Okushiri Island

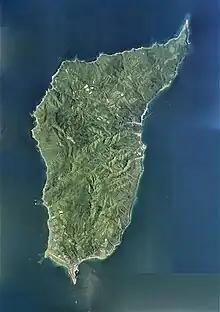
Okushiri Island, 2017.

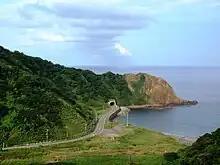
Okushiri Island, 2011.

The name Okushiri comes from the Ainu name "I-kus-un-sir". The phonetic word "ikus(un)" means "other side" and "sir" means island. However, the Japanese meaning of the two "kanji" used for the name mean "deep inside/innermost" and "buttocks/hips".